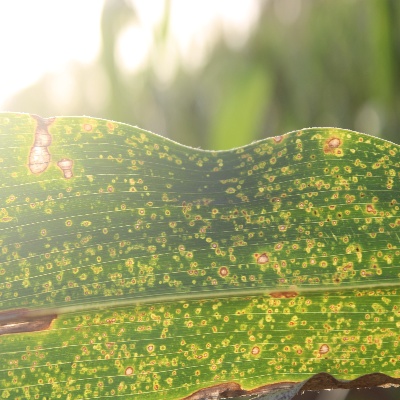
Crop: Maize
Condition: leaf blight